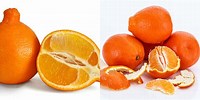
Label: tangerine